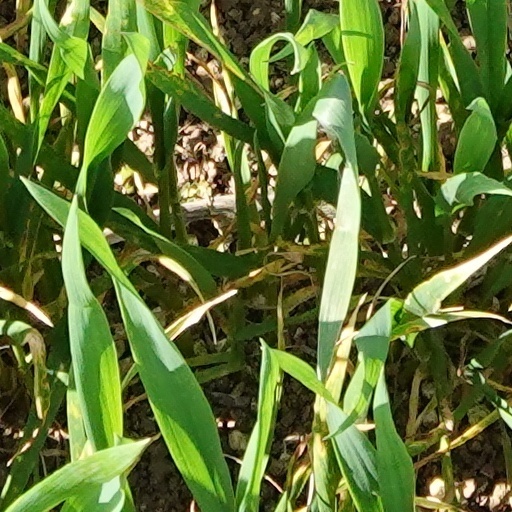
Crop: wheat